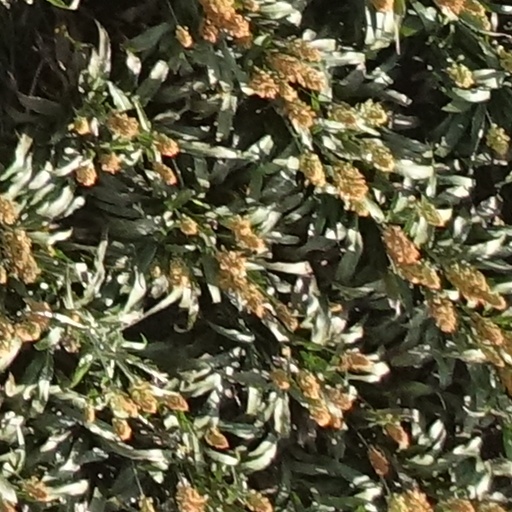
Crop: sorghum